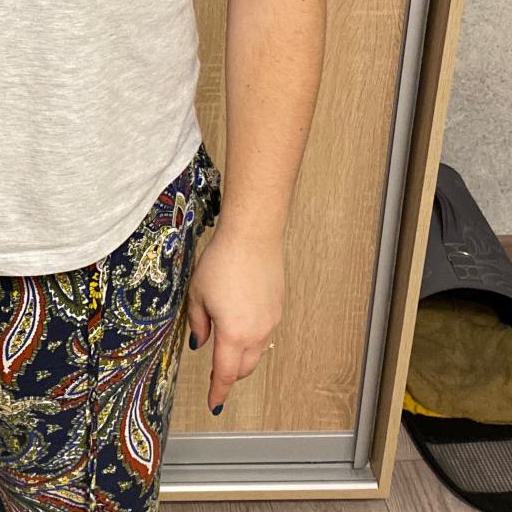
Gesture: no_gesture